Eleventh Amendment to the United States Constitution

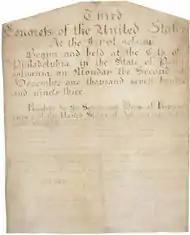
The Eleventh Amendment in the National Archives

Almost exactly three years after its ratification, the U.S. Supreme Court decision in "Hollingsworth v. Virginia", resulted in every pending action brought under "Chisholm" being dismissed due to the amendment's adoption.